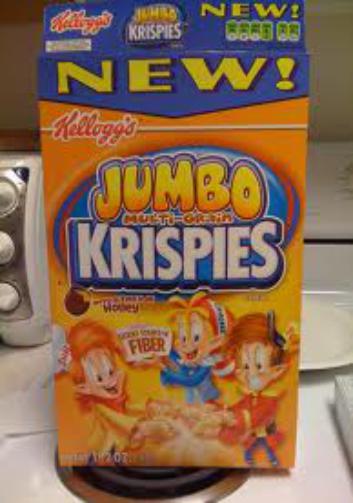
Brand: Jumbo Krispies
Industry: Food